Beaver

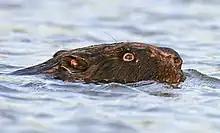
Beaver swimming

Compared to many other rodents, a beaver's brain has a hypothalamus that is much smaller than the cerebrum; this indicates a relatively advanced brain with higher intelligence. The cerebellum is large, allowing the animal to move within a three-dimensional space (such as underwater) similar to tree-climbing squirrels. The neocortex is devoted mainly to touch and hearing. Touch is more advanced in the lips and hands than the whiskers and tail. Vision in the beaver is relatively poor; the beaver eye cannot see as well underwater as an otter. Beavers have a good sense of smell, which they use for detecting land predators and for inspecting scent marks, food, and other individuals.